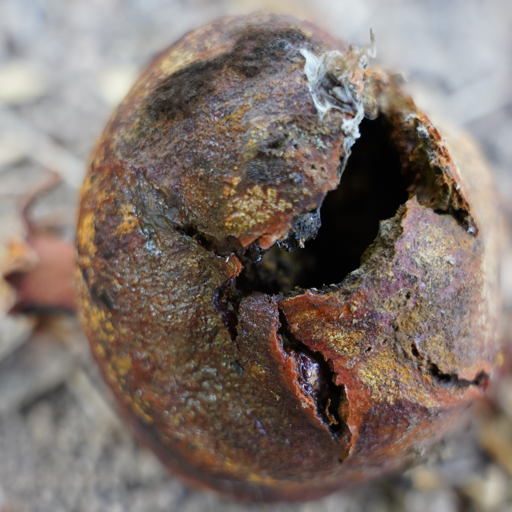
Label: Ectomyelois ceratoniae